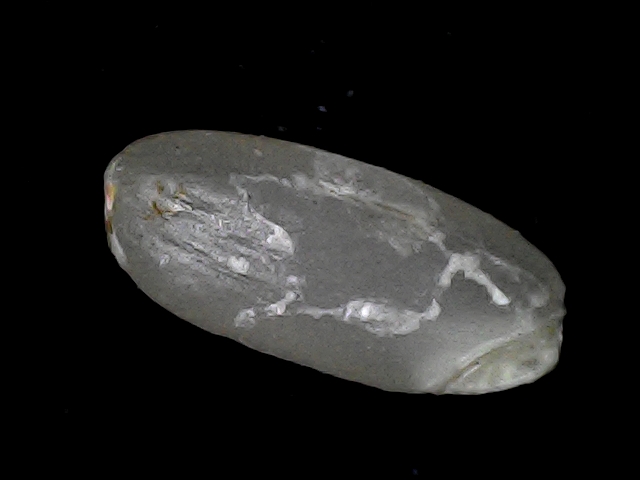
Rice variety: BD52